Tessellis

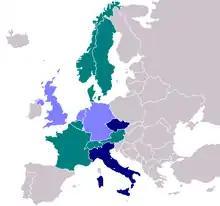
Tiscali Europe

Each of Tiscali's regional companies offer many services, which may include broadband Internet access and telephone services. Between 2007 and 2008, Tiscali briefly operated an IPTV service in Italy, Tiscali TV, available in the cities of Bologna, Cagliari, Florence, Genoa, Milan, Naples, Palermo, Rome, Turin and Trieste. Its UK television service, Tiscali TV was acquired by TalkTalk in 2009.